BMW R60/2

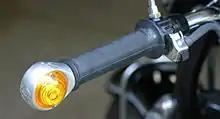
Hella bar-end turn signal

The standard fuel tank held , though a commonly purchased option was a more bulbous tank. Also available as options were sport tanks of and capacities.